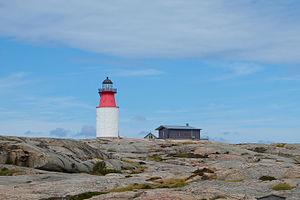
Le phare d'Hållö est un phare situé sur l'île d'Hållö, appartenant à la commune de Sotenäs, dans le Comté de Västra Götaland.